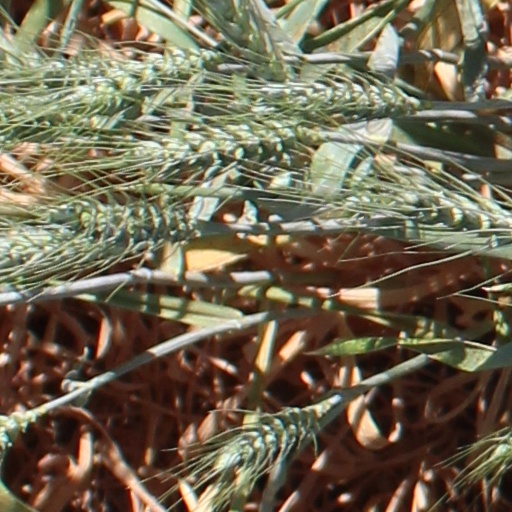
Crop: wheat